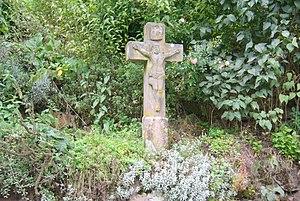
Cet article décrit les calvaires et croix qui jalonnent les routes et sentiers de Rombach-le-Franc